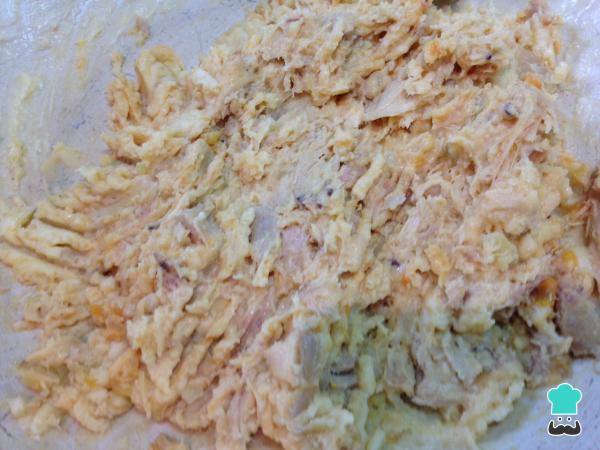
Cuando tengamos la bechamel, añadimos los restos del cocido de verduras y pollo. Removemos bien y lo amalgamos con la ayuda de un tenedor, para formar una mezcla espesa. Dejamos que se enfríe durante unos minutos.